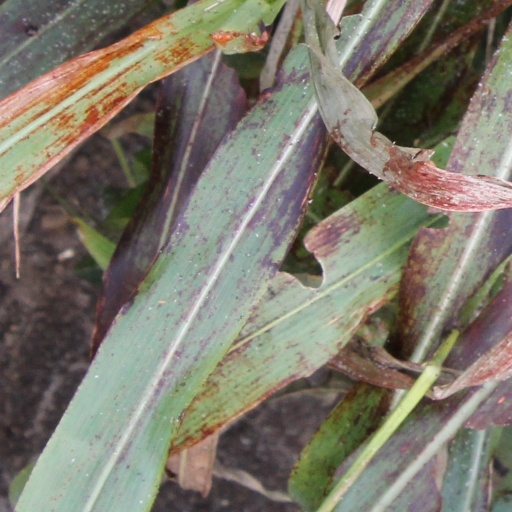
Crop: sorghum